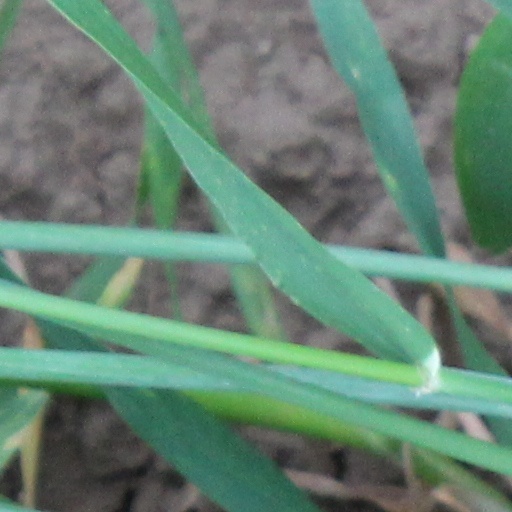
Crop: wheat